Arosa railway station

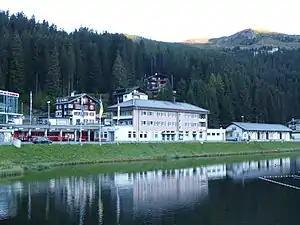
The station building in 2009

Arosa railway station is a railway station on the Chur–Arosa railway (the ""Arosabahn"") of the Rhaetian Railway (RhB). It is situated in the town and resort of Arosa, close by to the Obersee (one of the lakes in the vicinity).